Common (rapper)

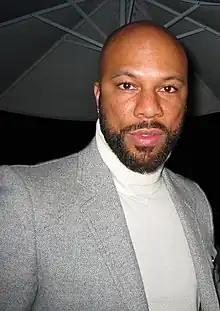
Common in 2006

Following the release of "Be" in 2005, several mixed-race artists from the UK hip-hop scene took exception to Common's comments about interracial relationships on the song "Real People." Yungun, Doc Brown and Rising Son recorded a track over an instrumental version of "The Corner" named "Dear Common (The Corner Dub)." Common states that he has heard of the track but never actually taken the time to listen to it, and has not retaliated in song.